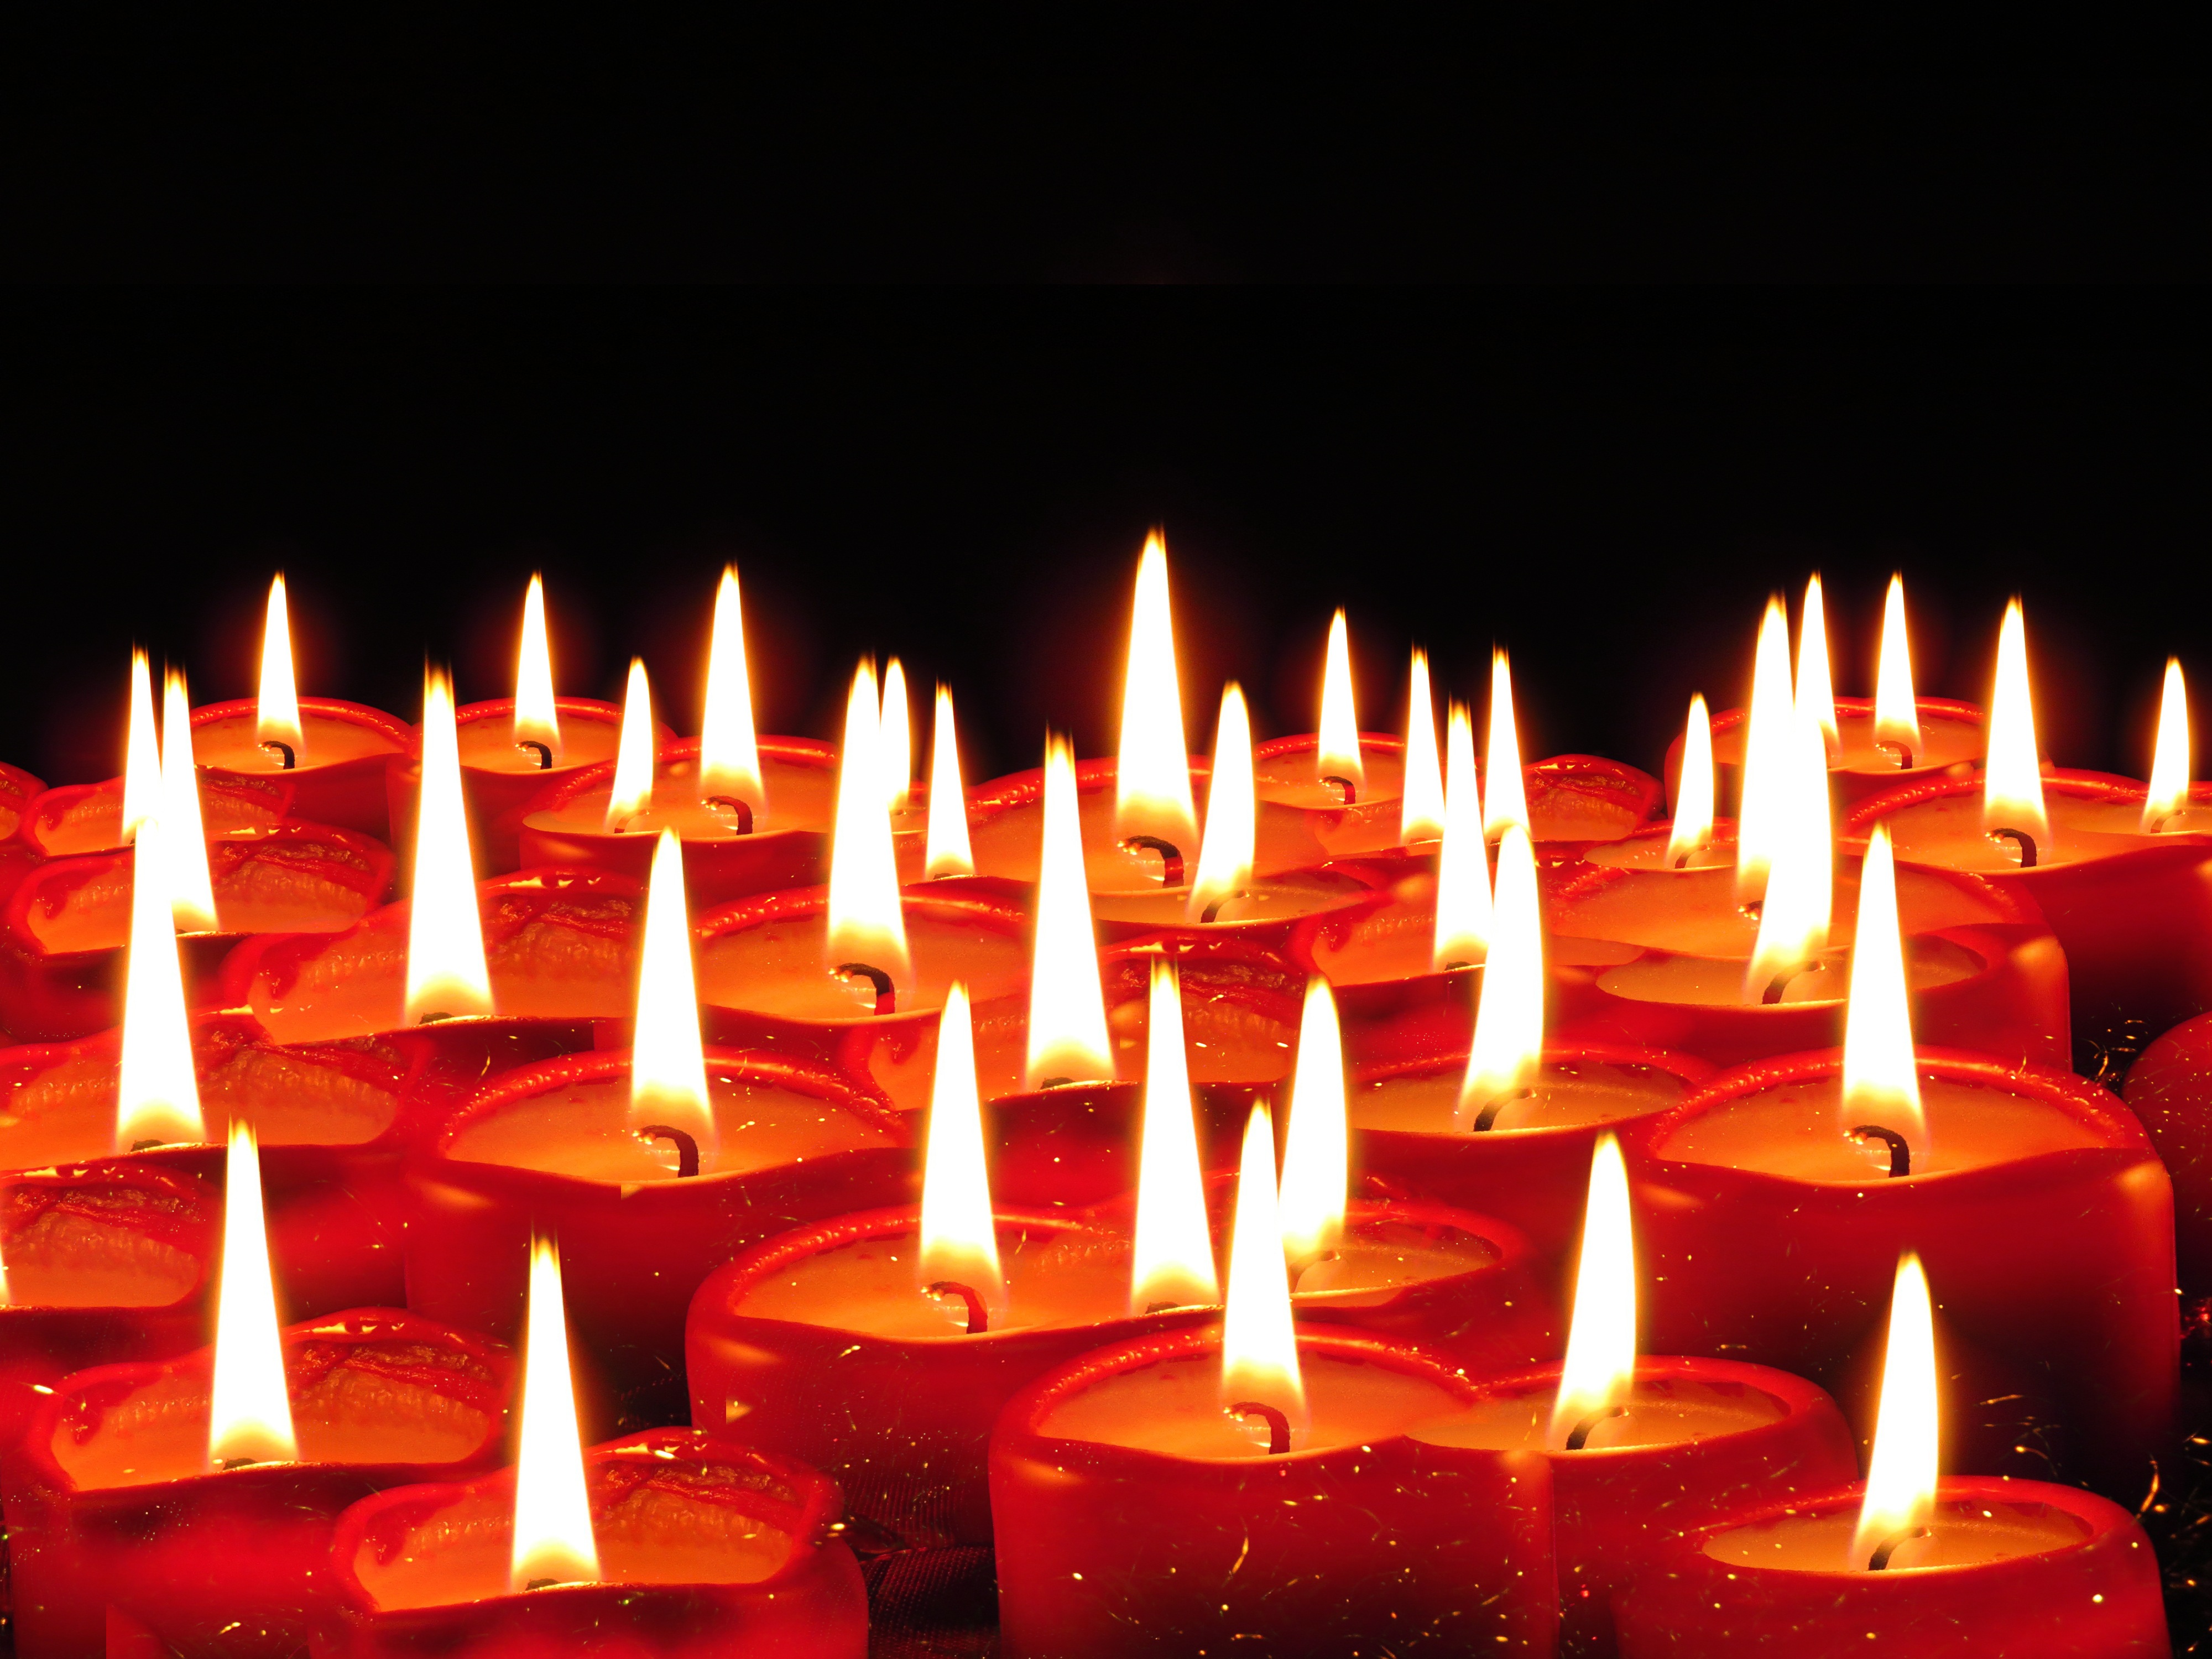
light, red, holiday, flame, fire, cozy, candle, christmas, lighting, heat, burn, advent, font, jack o lantern, candles, event, wick, mood, candlelight, wax candle, wax